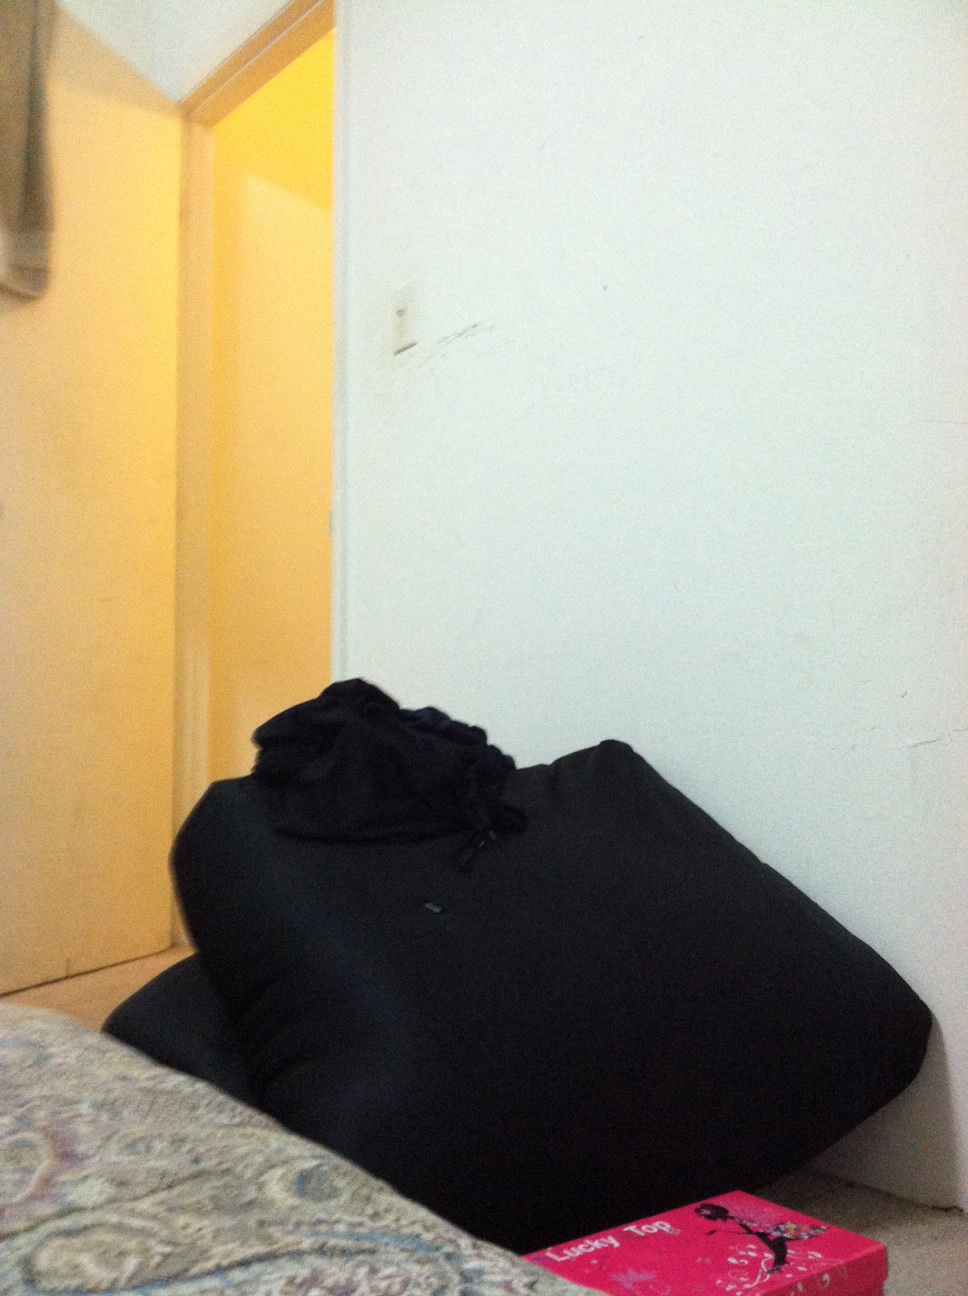Question: What color is this?
Answer: black